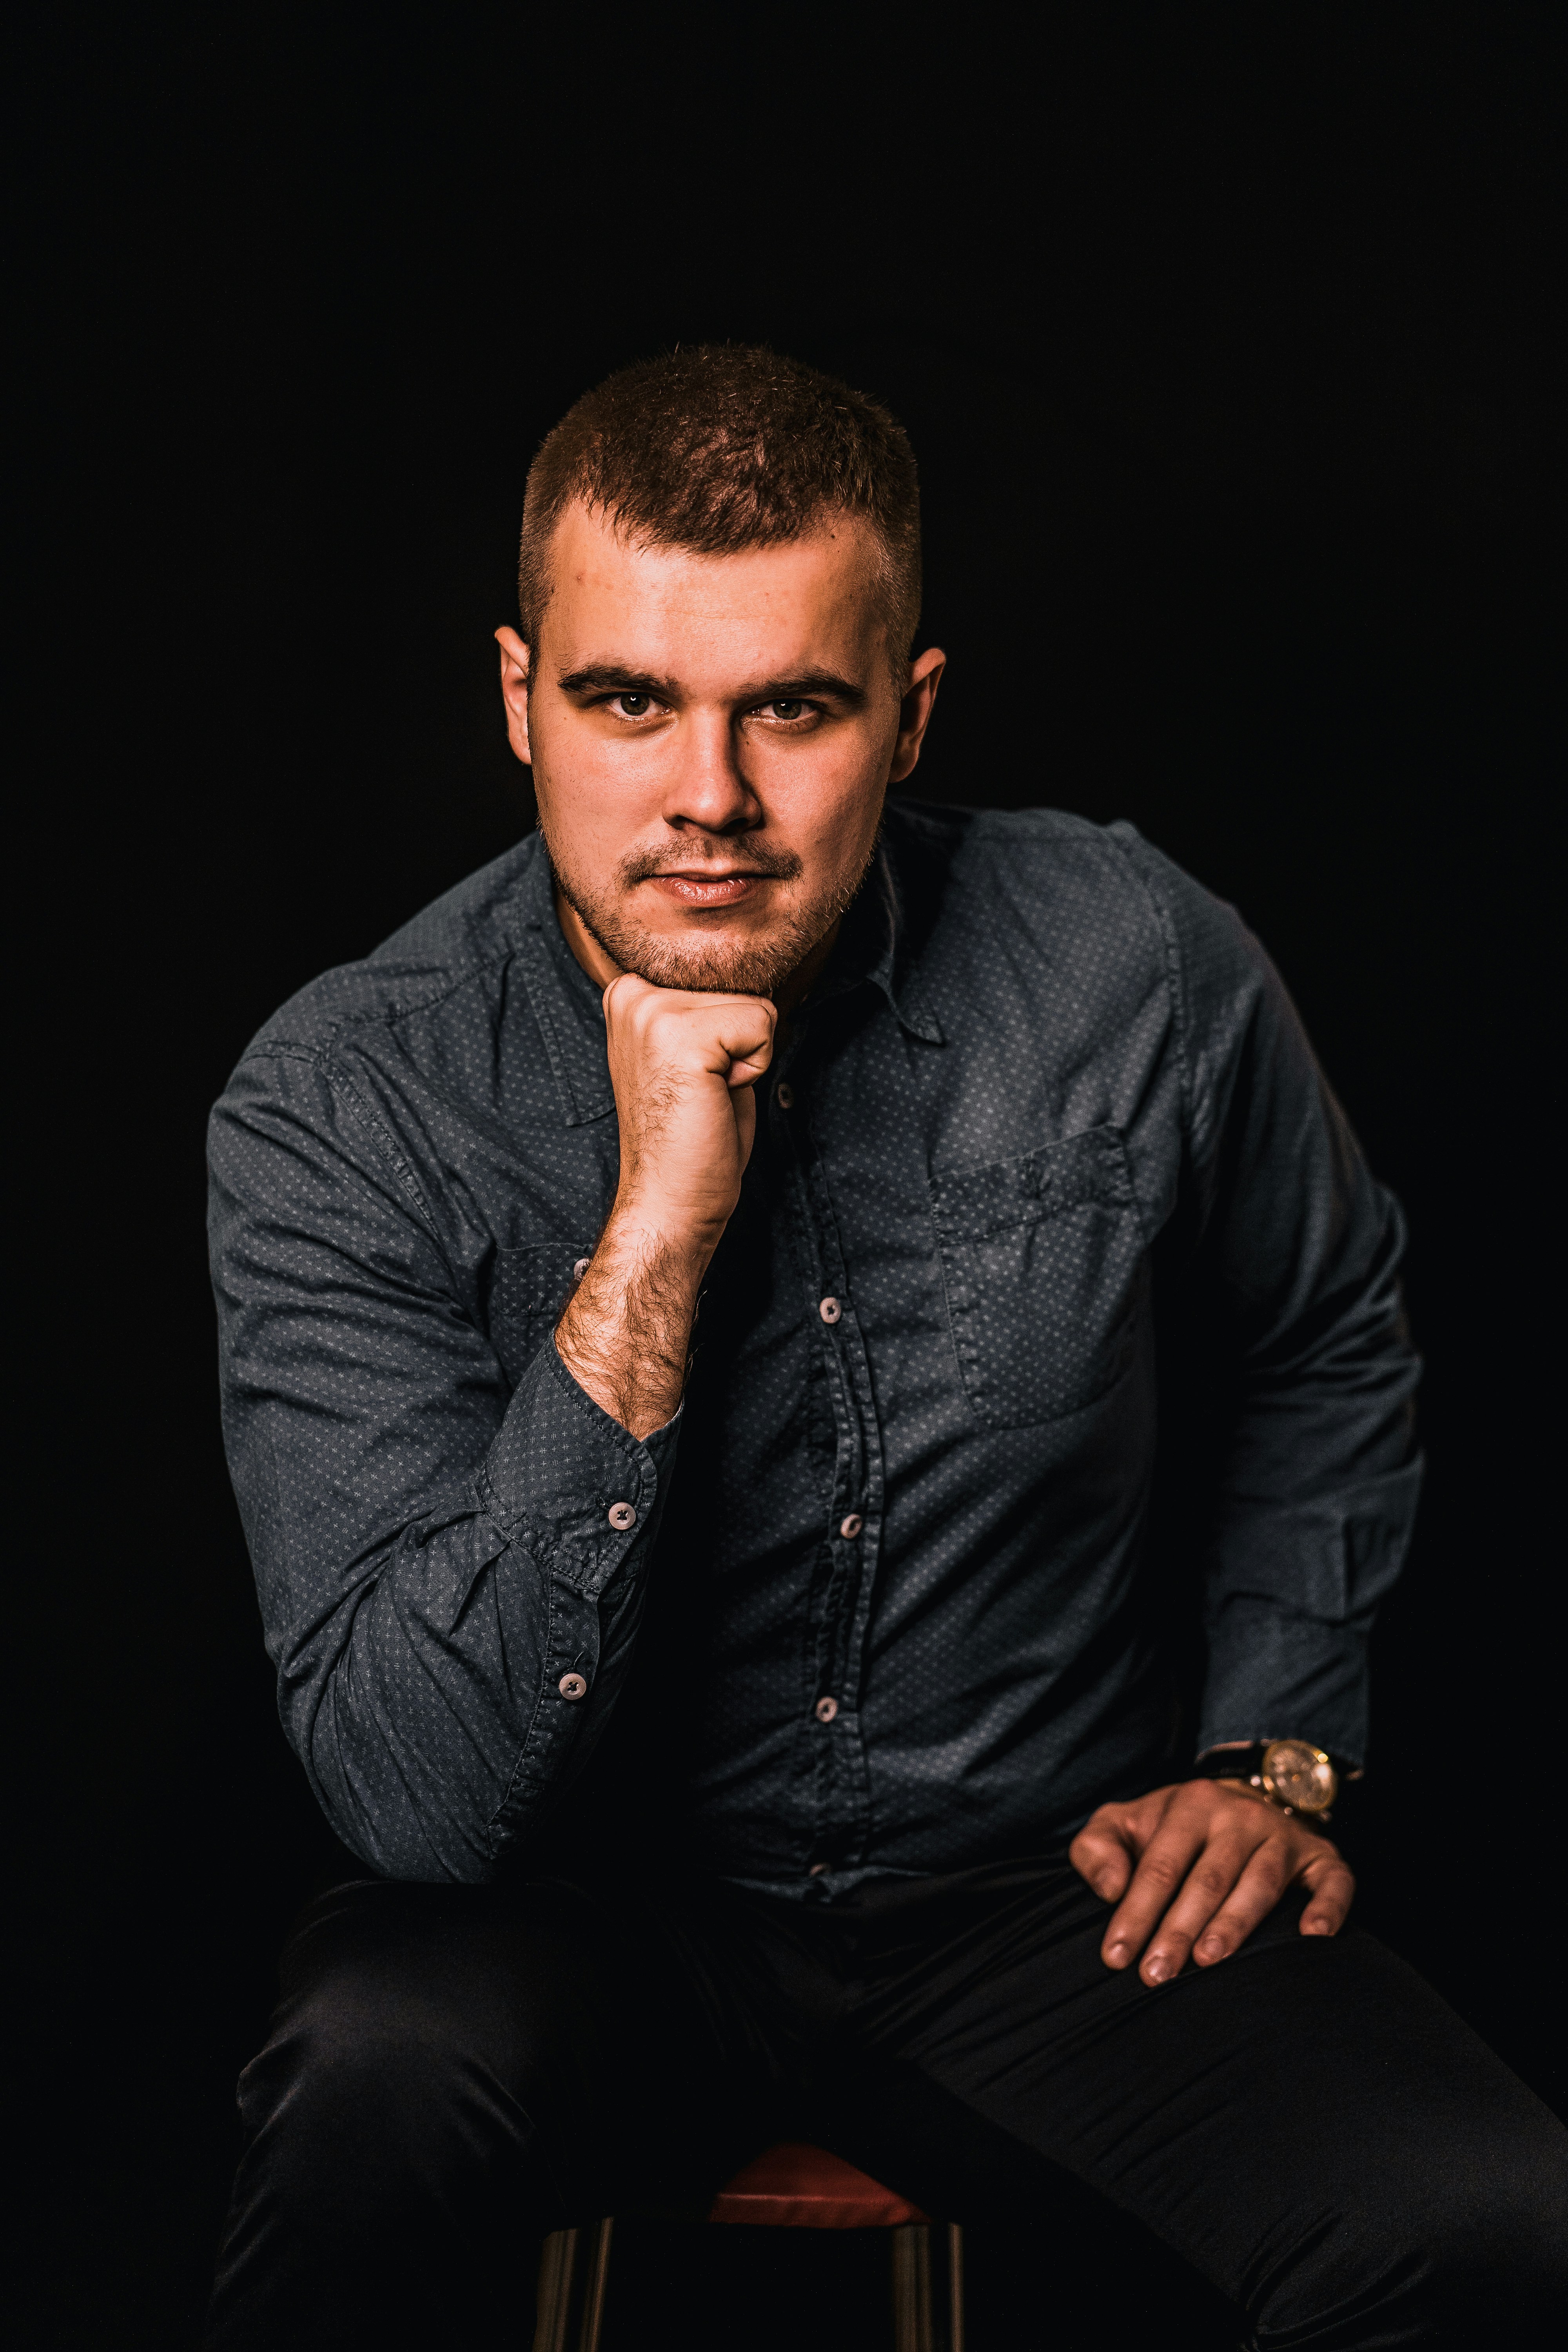
Gender: men